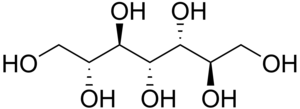
Le volémitol est un heptitol naturellement présent dans la nature, découvert en 1889 dans un champignon. Ce sucre polyol est très répandu dans les plantes dites « supérieures » telles que les Rhodophytas, les fungis, les mousses et les lichens.